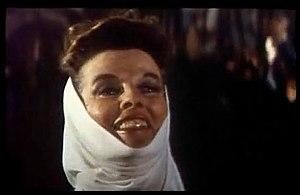
La liste de films historiques comprend les différentes production cinématographique évoquant les événements et les personnages de l'histoire.
Le Lion en hiver est un film britannique réalisé par Anthony Harvey, sorti en 1968.
Aliénor d'Aquitaine, normalement connue sous le nom d’Éléonore d'Aquitaine ou de Guyenne, née vers 1122 et morte le 31 mars ou le 1ᵉʳ avril 1204 à Poitiers, et non à l'abbaye de Fontevraud, a été tour à tour reine de France, puis reine d'Angleterre.